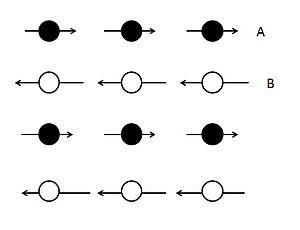
Orientation des moments magnétiques dans deux sous réseaux A et B
Le ferrimagnétisme est une propriété magnétique de certains corps solides. Dans un matériau ferrimagnétique, les moments magnétiques sont anti-parallèles mais d'amplitude différente. Il en résulte une aimantation spontanée du matériau. Il se distingue donc à la fois de l'antiferromagnétisme, pour lequel le moment magnétique résultant est nul, et du ferromagnétisme, pour lequel l'aimantation spontanée résulte au niveau microscopique d'un arrangement parallèle des moments magnétiques. Certains ferrimagnétiques sont appelés ferrites mais il est important de noter que le mot dans ce contexte s’emploie au masculin. Il ne faut donc pas le confondre avec la ferrite qui est un terme de métallurgie désignant la phase α du fer.